Mahavir Tyagi

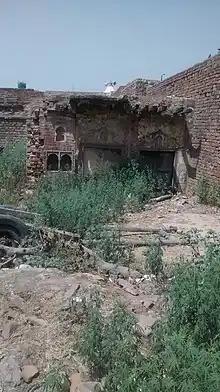
Mahavir Tyagi's childhood home in Dhabarsi, Ghaziabad District in 2023

Tyagi was born on 31 December 1899 at Dhabarsi, now Dhawarsi, in Amroha District in Uttar Pradesh, then known as the United Provinces. (Dhawarsi was earlier in Moradabad District). Tyagi was educated at Meerut, Uttar Pradesh. He joined the British Indian Army and was posted in Persia but resigned after the Jallianwala Bagh Massacre (also known as the Amritsar Massacre), which took place on 13 April 1919. He was court martialed at Quetta, the capital of Baluchistan (now in Pakistan), and expelled from Baluchistan with all pay deposits forfeited. Returning home, Tyagi became a staunch follower of Mahatma Gandhi.